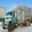
Label: truck